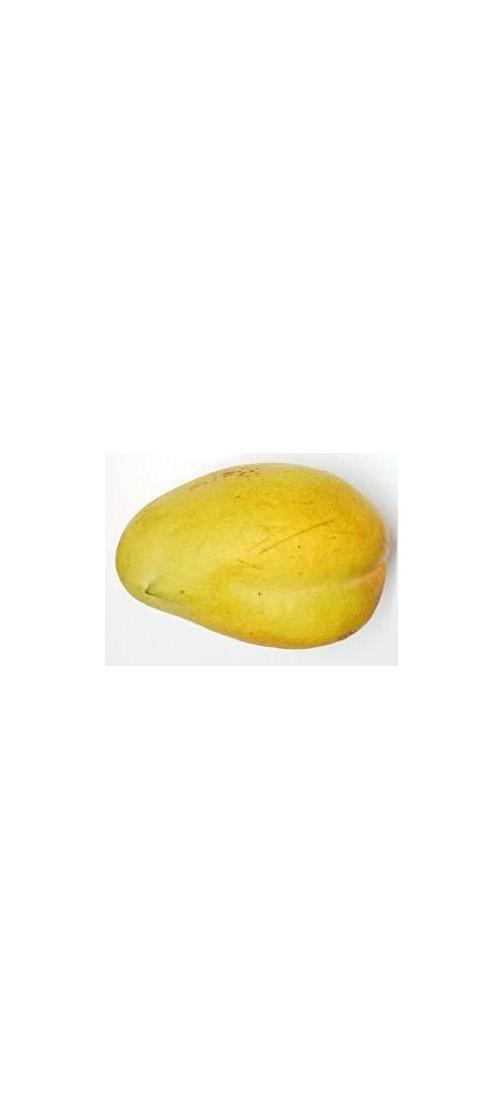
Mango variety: Bari-11